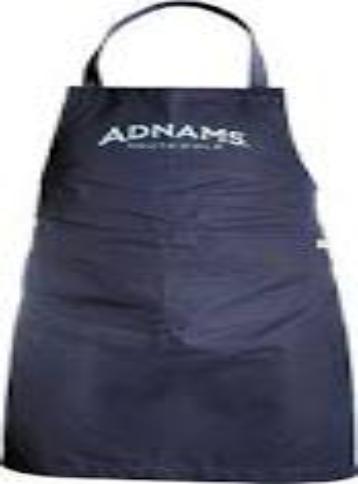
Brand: Adnams
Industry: Food